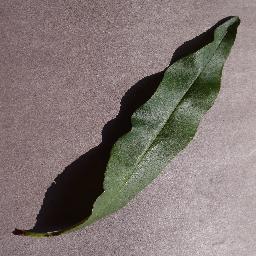
Label: Peach___healthy